Luka Stevanović

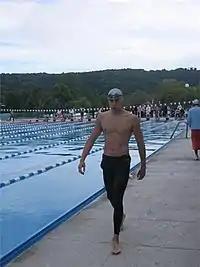
Stevanović after a race in Valjevo

Luka Stevanović started his swimming career in 2004, in Swimming Club Belgrade, located on Tašmajdan swimming pool, under leadership of his coach Slavko Kurbanović, former Serbian Olympian who competed in 1968 Summer Olympics in Mexico City. In the first few years at the club he was competing in breaststroke. During his time at the club his best results were quite average, despite his big talent. The main reason for that was that he was swimming breaststroke, a stroke that was not his natural. He left the club at year 2007.